Giorgio Radovani

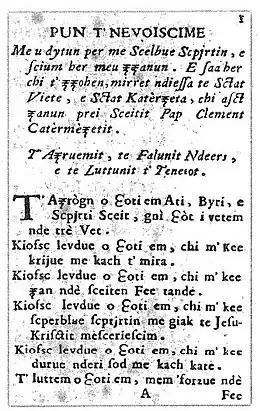
First page from "Pun t'nevoiscime" by Radovani, printed most probably in 1776 by Propaganda Fide in Rome.

Radovani was born in İşkodra (Shkodër), at the time part of the Ottoman Empire (modern northern Albania) in 1734.